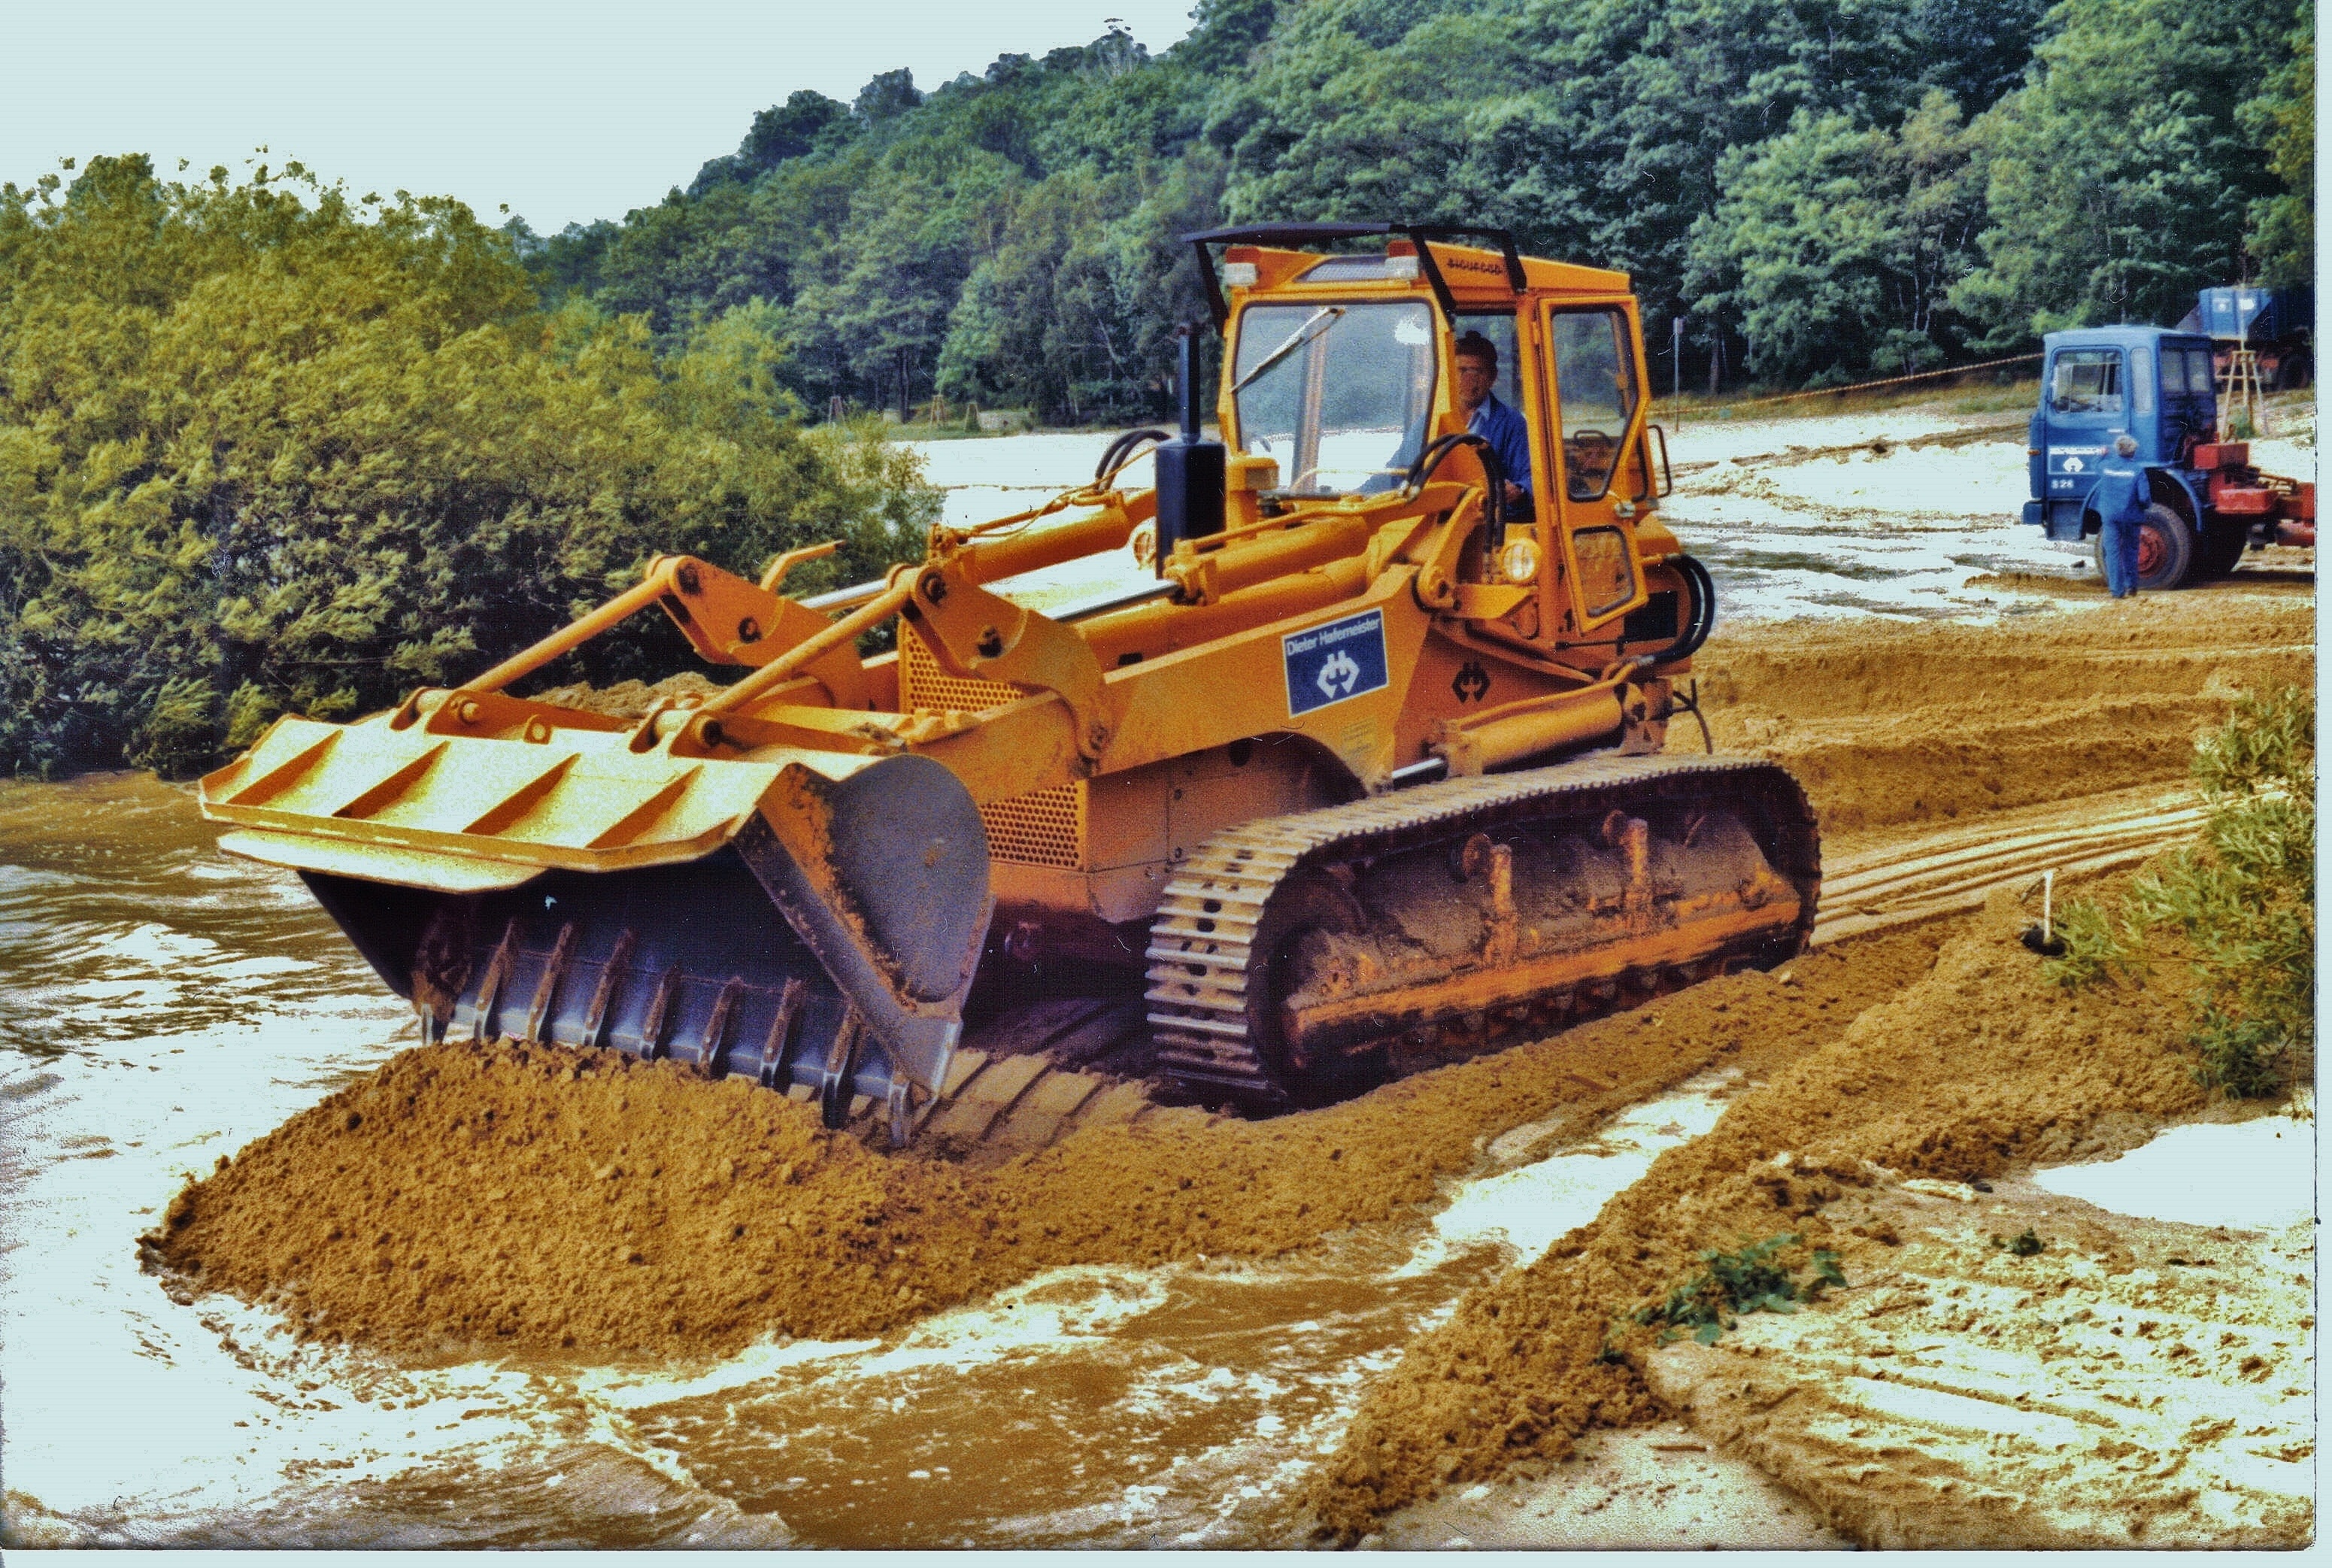
asphalt, vehicle, soil, agriculture, bulldozer, berlin, shovel, excavation, harvester, construction machine, tracked vehicle, construction equipment, havel, land vehicle